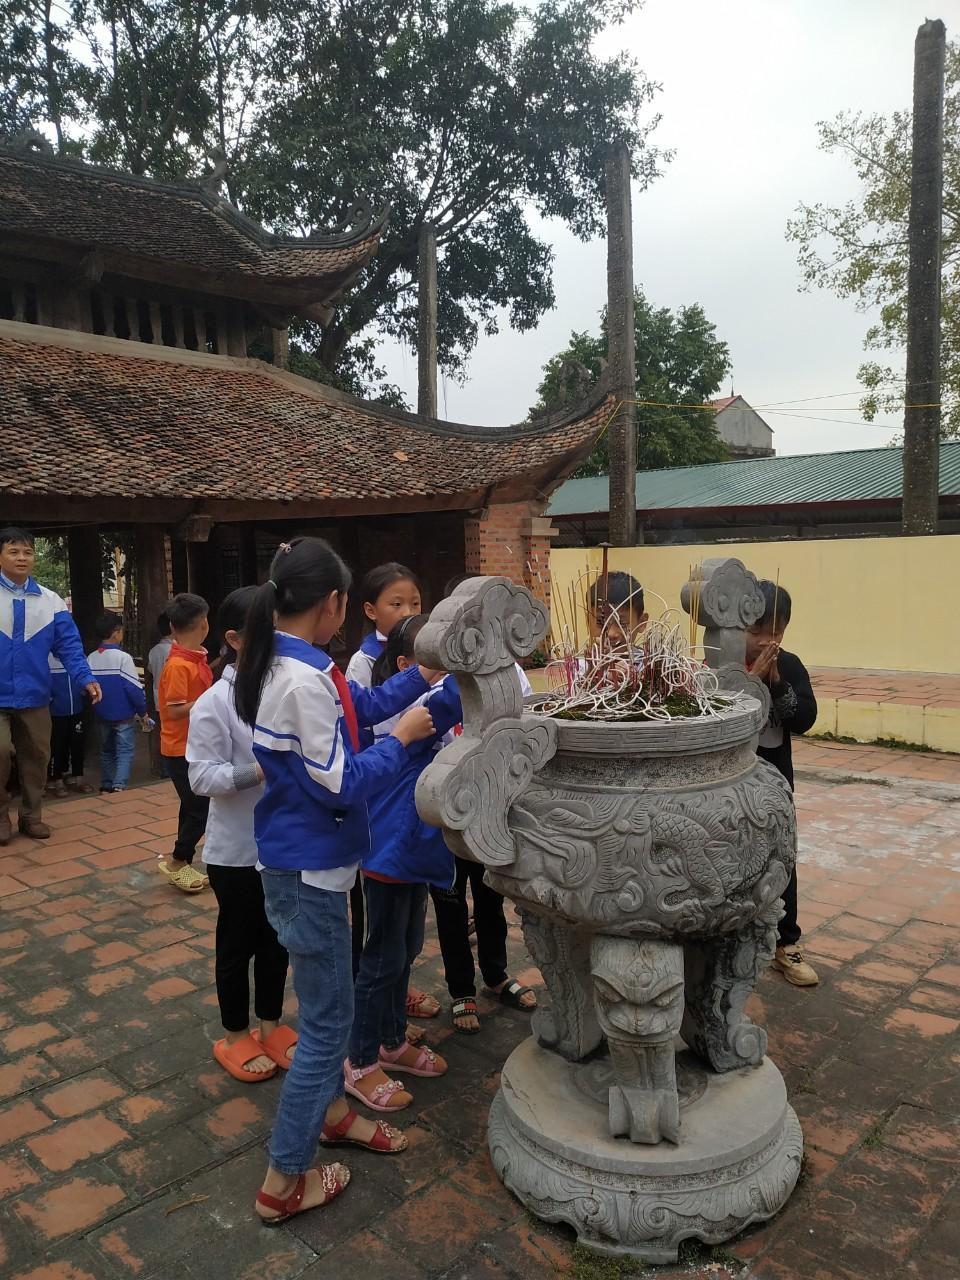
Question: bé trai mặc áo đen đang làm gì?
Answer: bé trai mặc áo đen đang thắp nhang